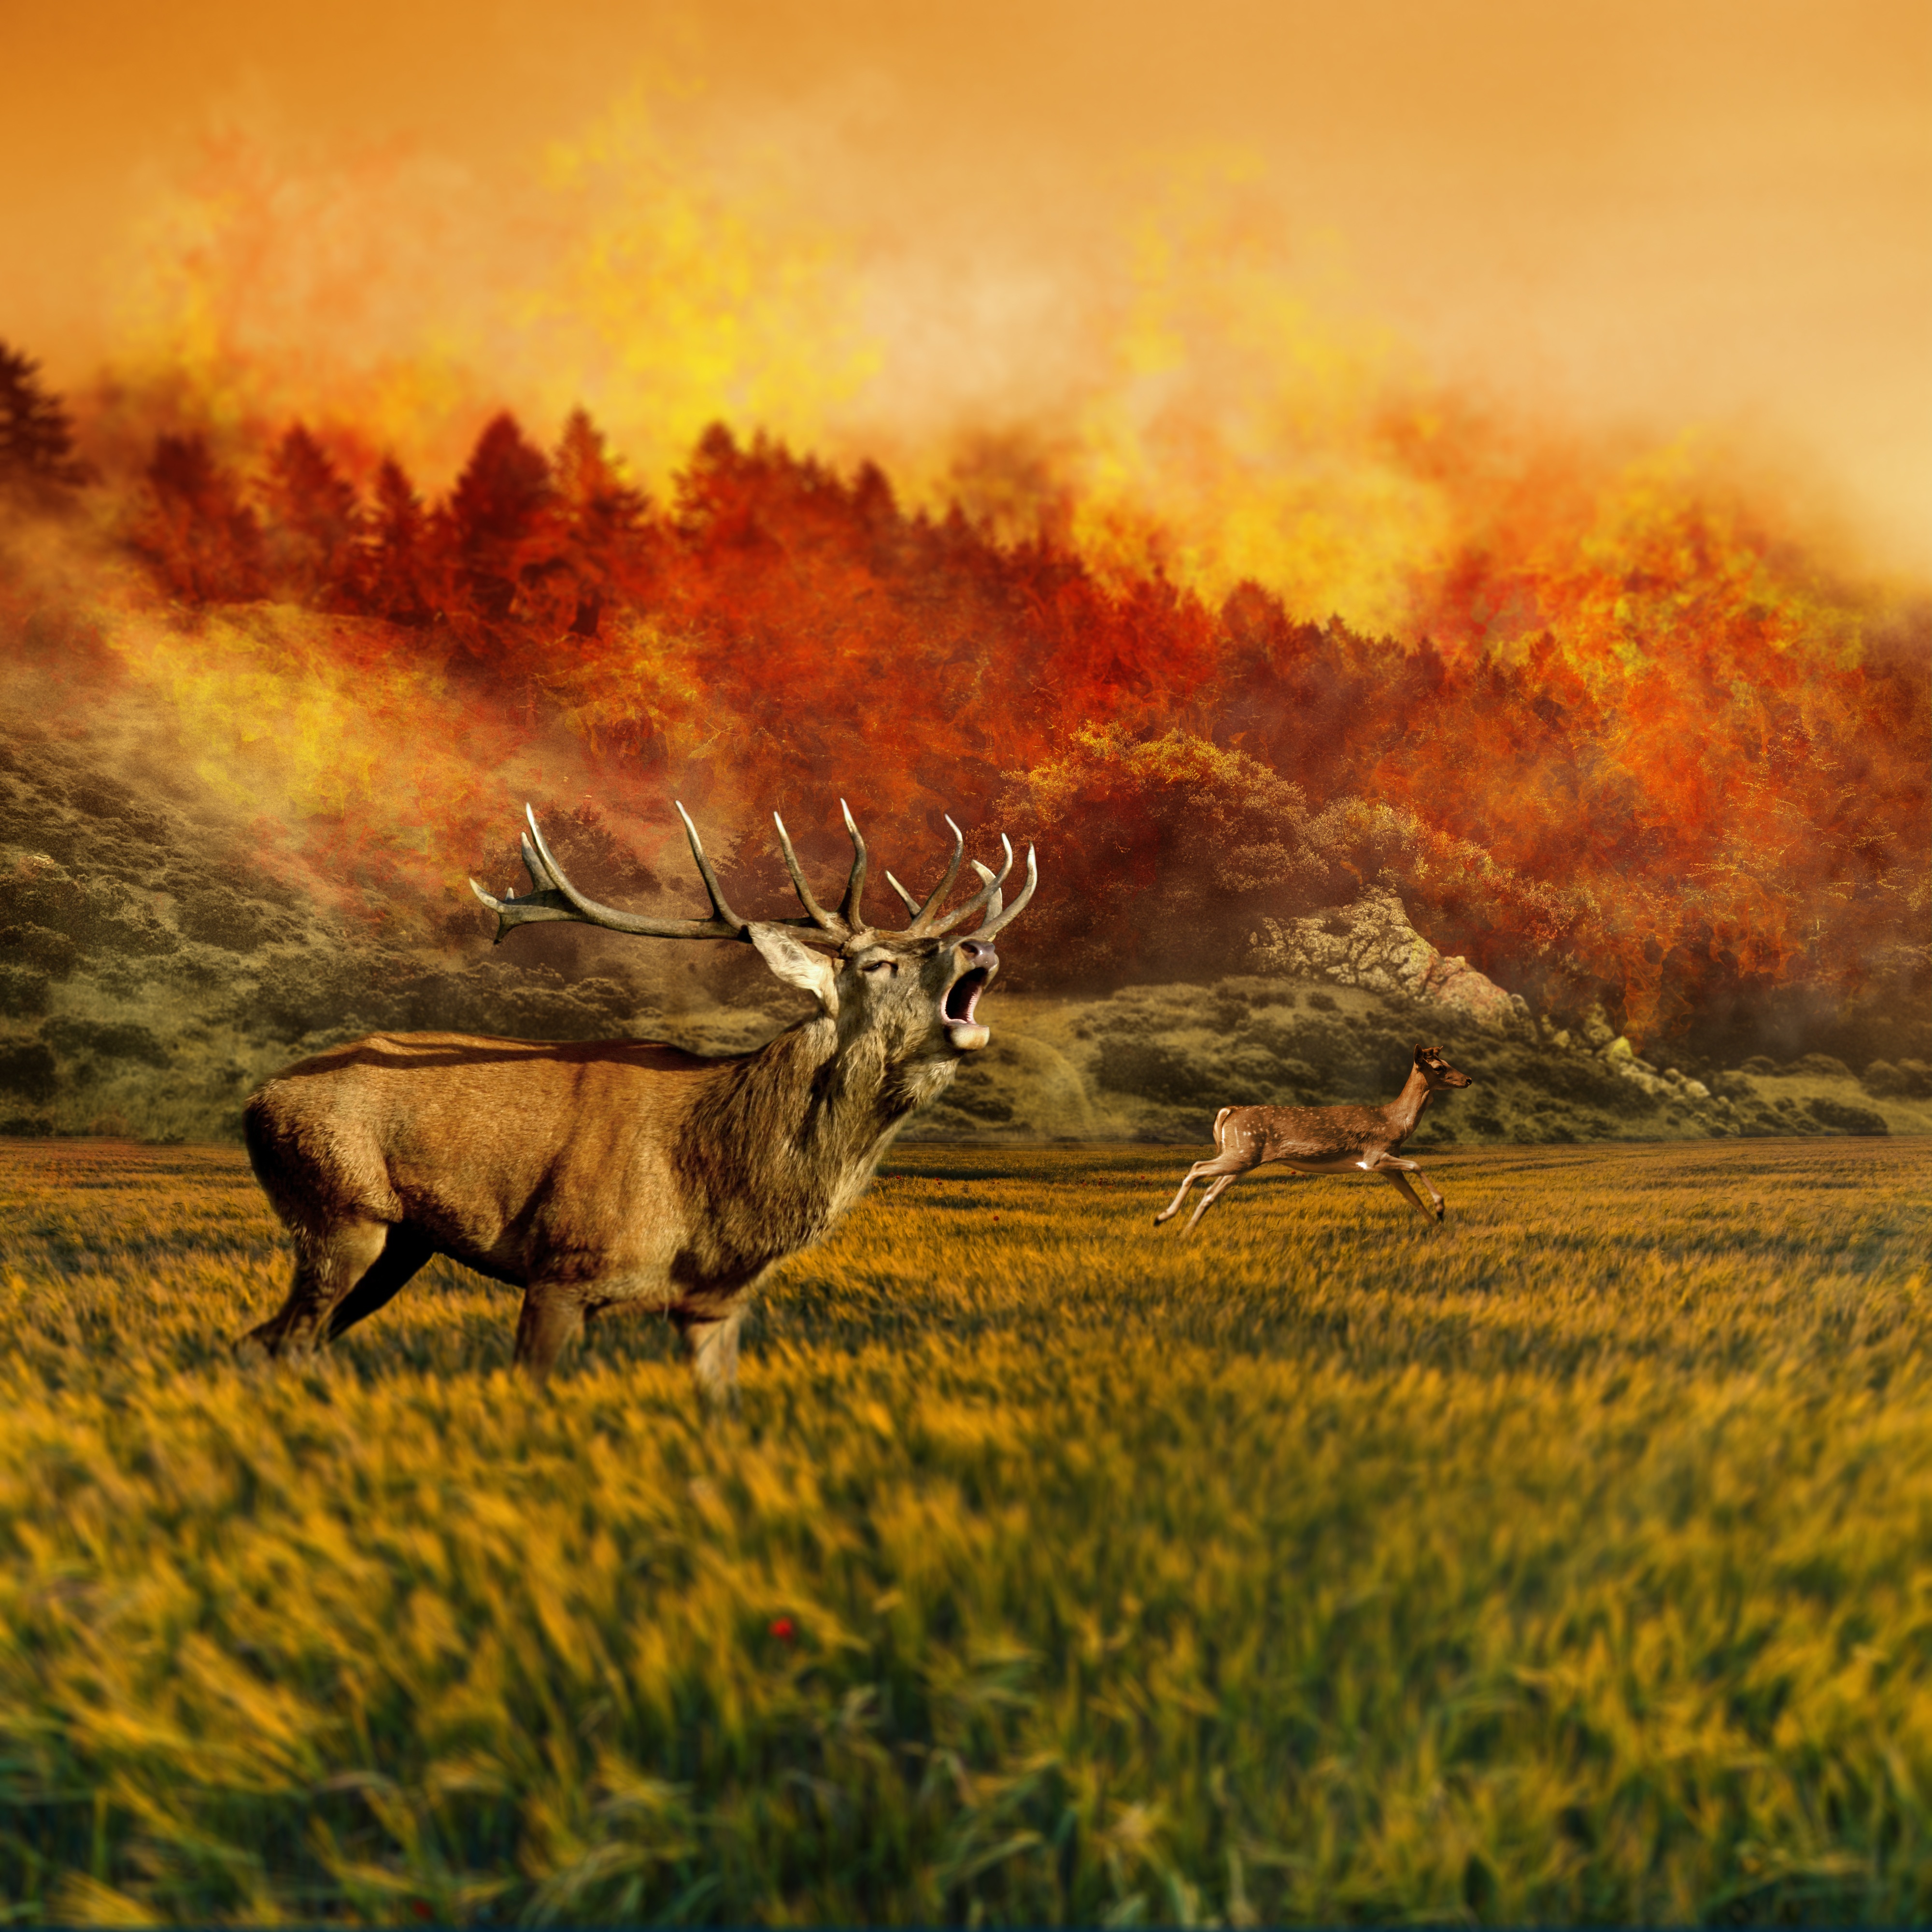
landscape, nature, forest, wilderness, field, meadow, prairie, morning, animal, wildlife, wild, deer, autumn, fire, fauna, savanna, plain, antler, brand, trees, grassland, forest fire, destruction, hirsch, roe deer, scheu, fallow deer, animal world, wildlife photography, nature conservation, red deer, damm wild, eradication